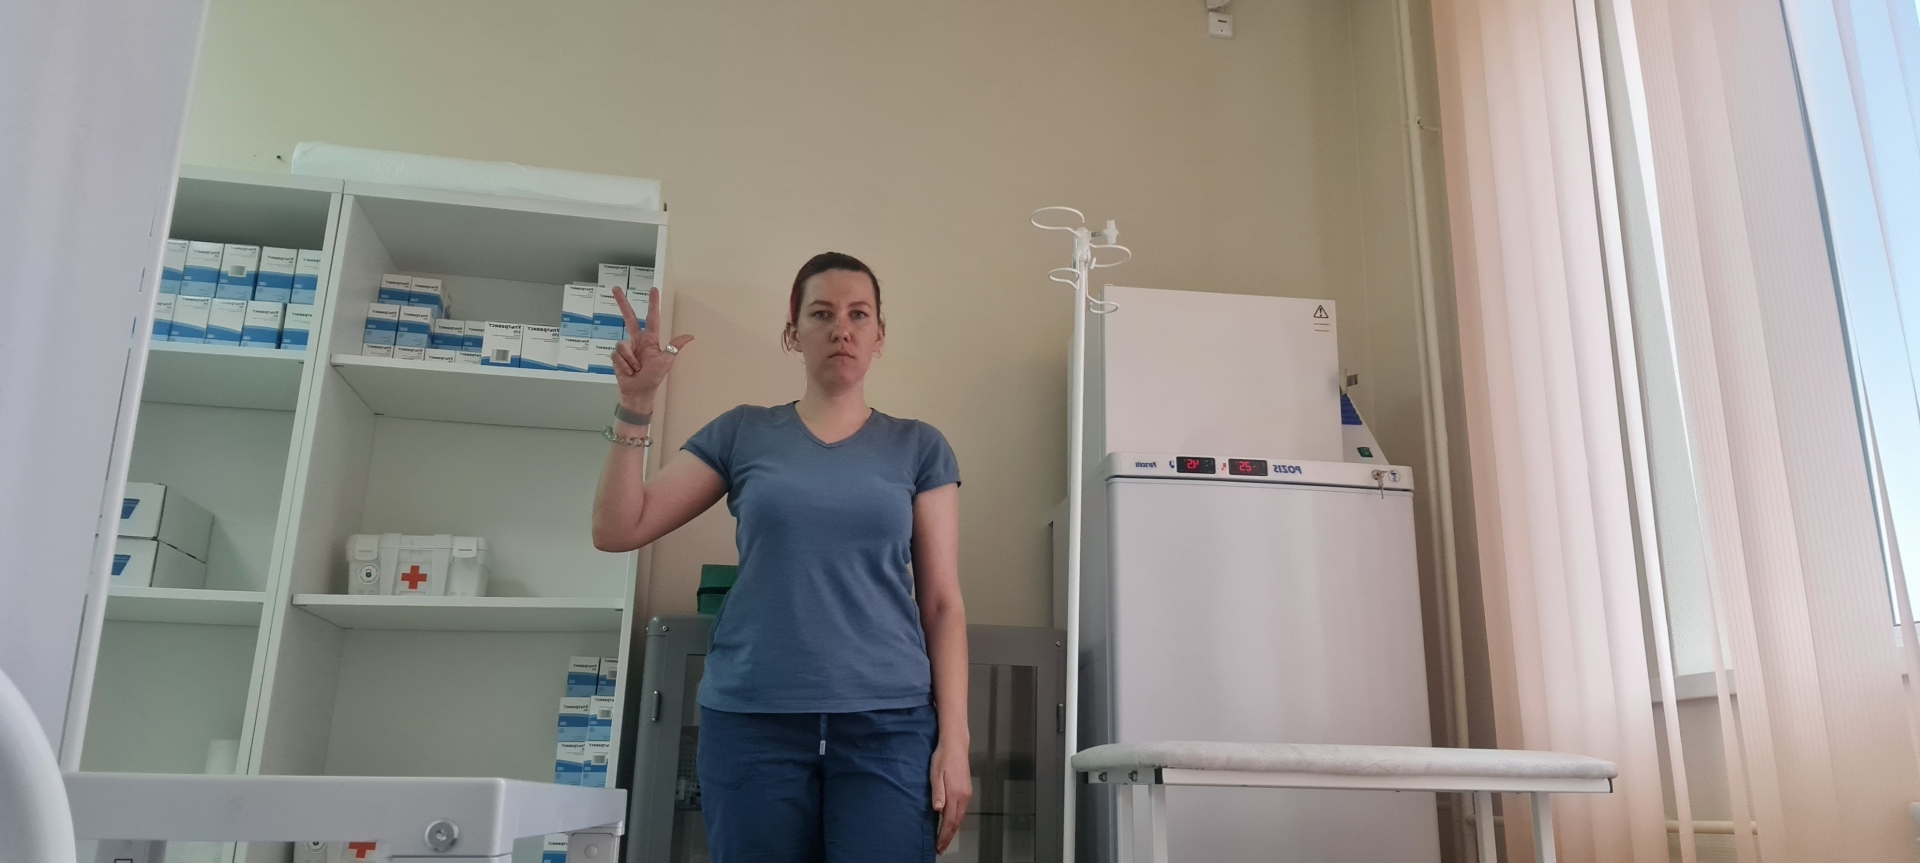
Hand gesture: three2